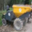
Label: truck